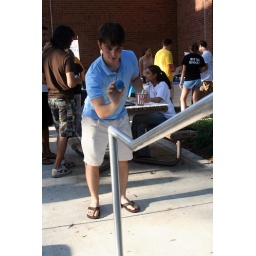
Put the ball in the cup